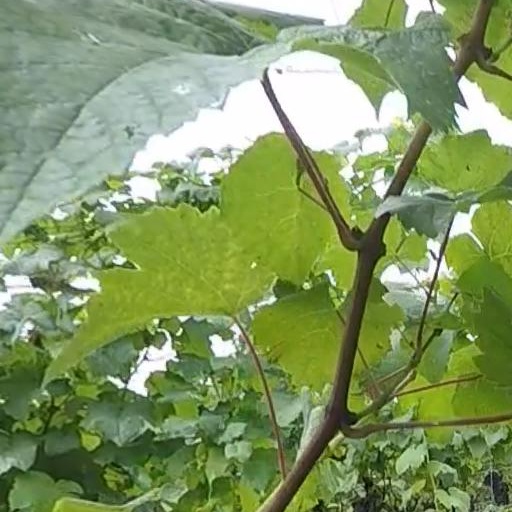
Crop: grape